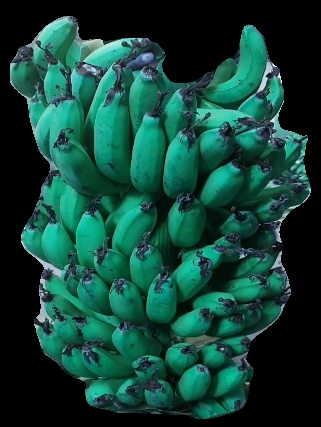
Variety: pachbale
Grade: grade3